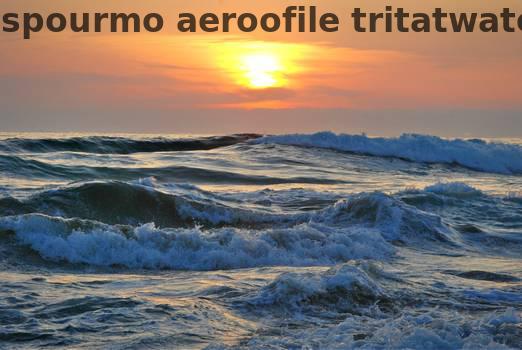
Label: Watermark